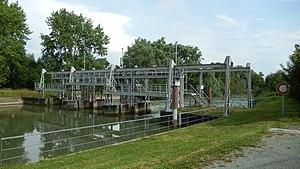
Le barrage de Carillon situé sur la rivière Boutonne avant son confluent avec le fleuve Charente. Commune de Cabariot (Charente-Maritime, France).
Cabariot est une commune du Sud-Ouest de la France, située dans le département de la Charente-Maritime.
"Le barrage de Carillon est le dernier ouvrage de retenue sur ""La Boutonne"" avant sa confluence avec le fleuve Charente.